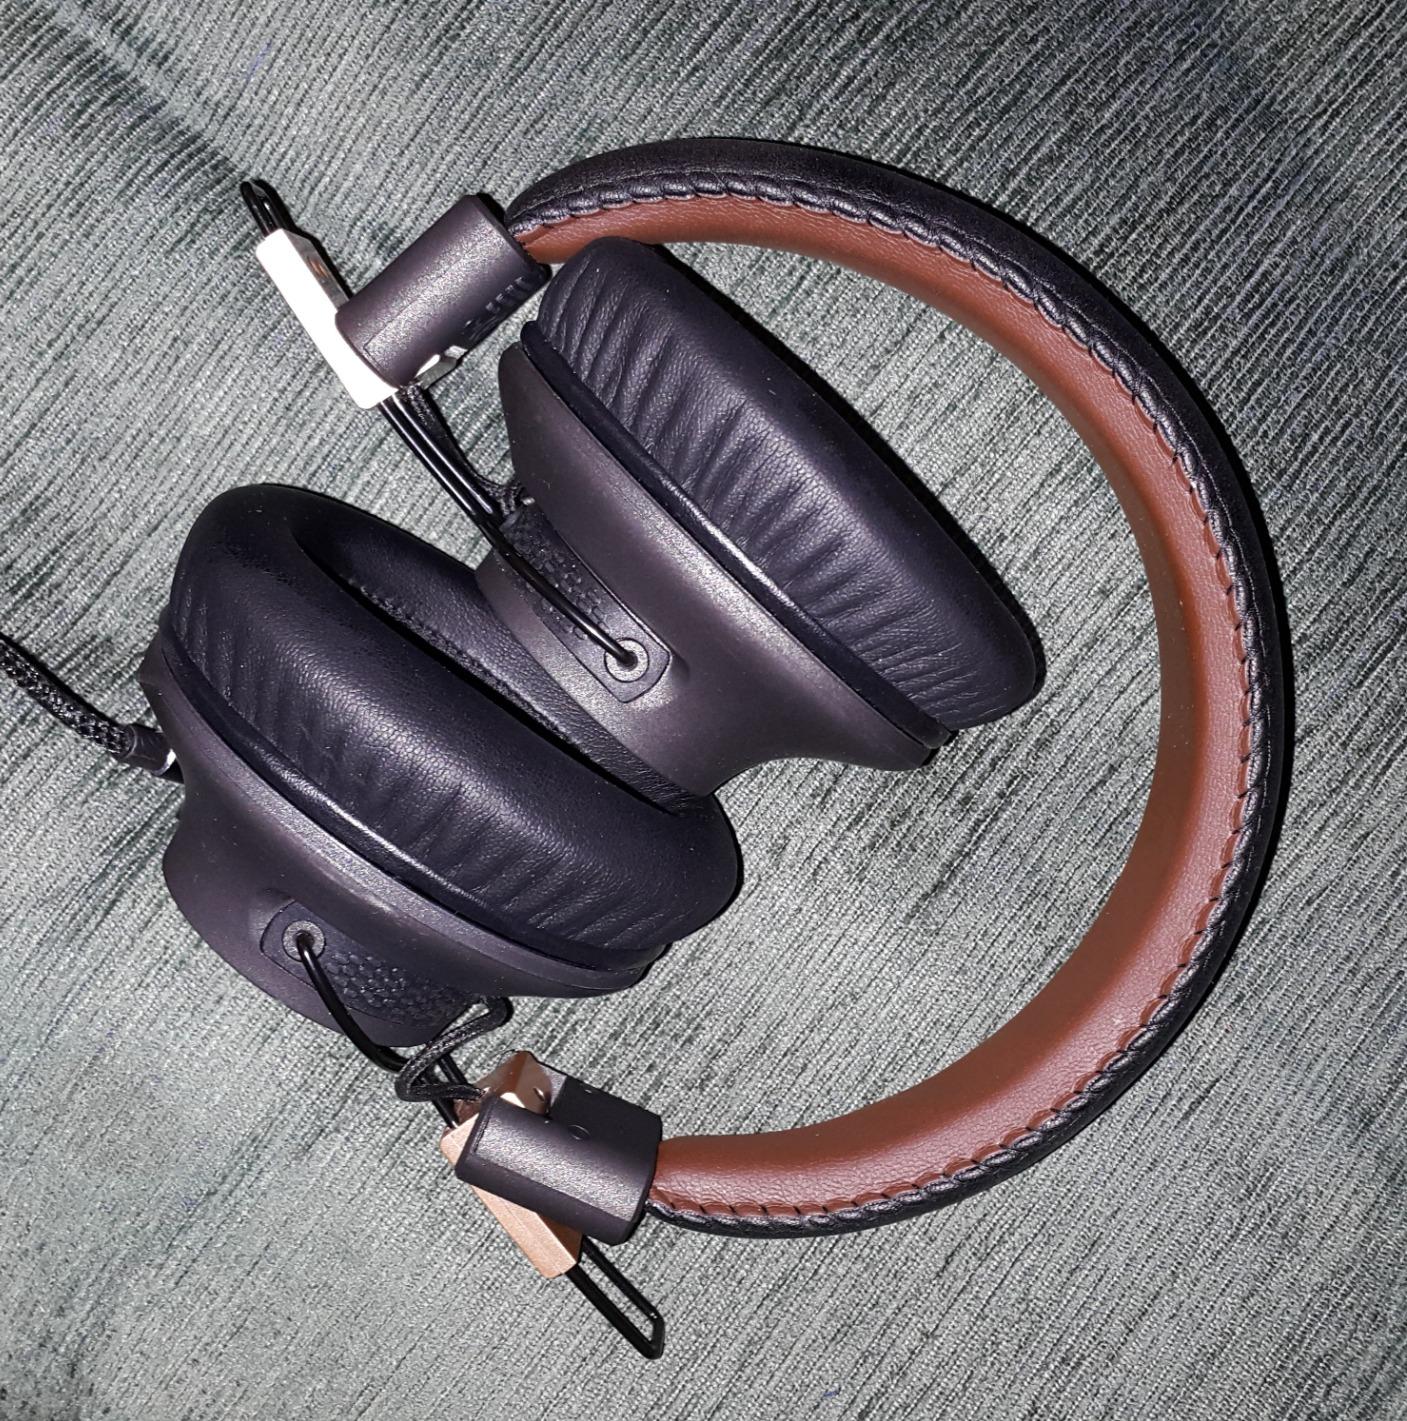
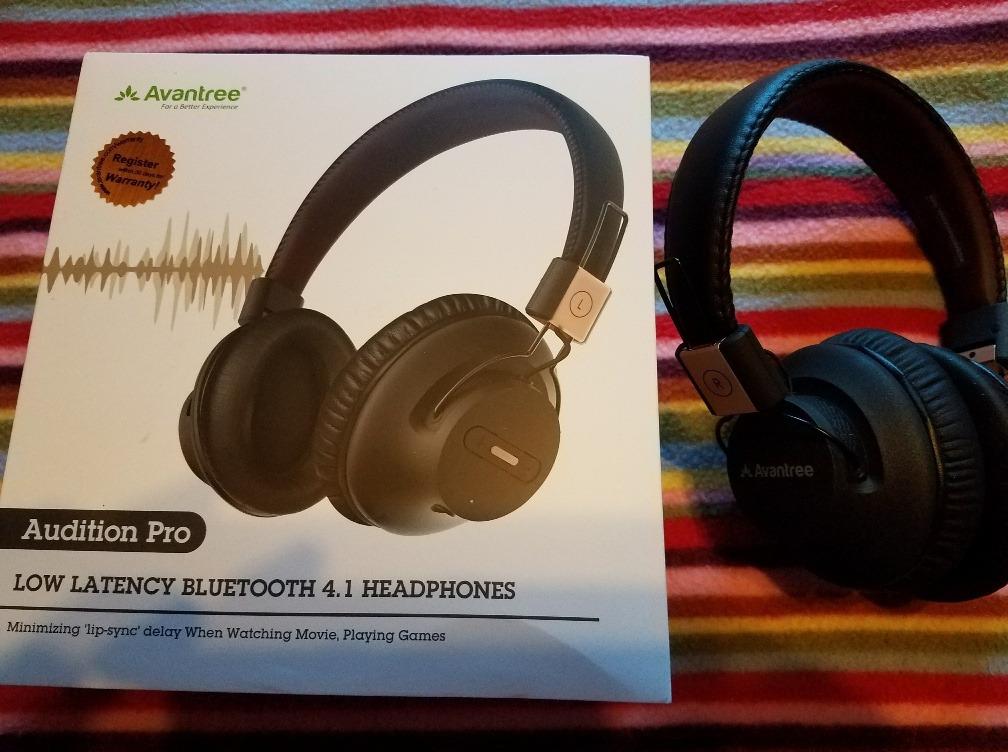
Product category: headphones
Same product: yes